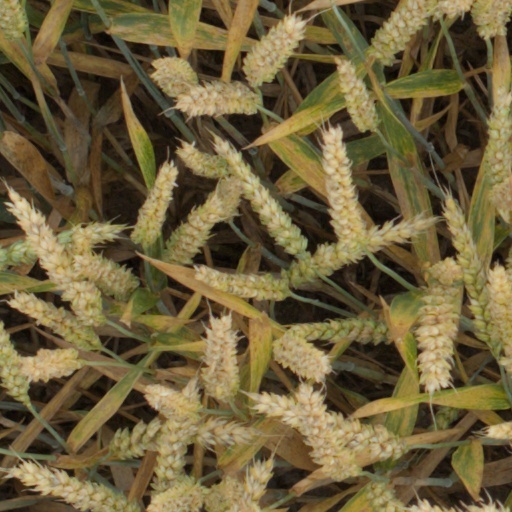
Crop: wheat